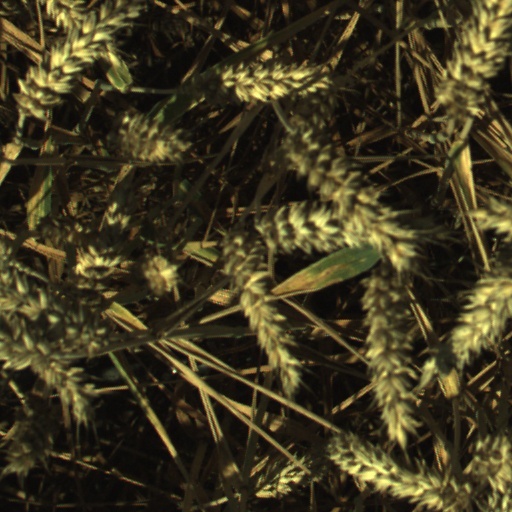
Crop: wheat